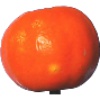
Label: clementine